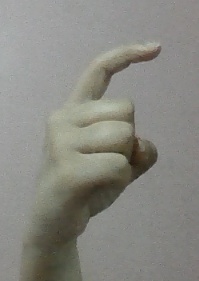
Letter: ra